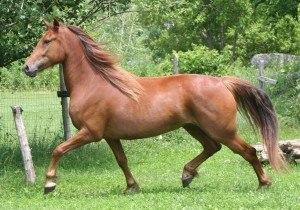
Le Canadien est la race de chevaux « nationale » du Canada, considérée comme un patrimoine agricole du Québec. Il est aussi nommé le « Petit cheval de fer ». Ses origines remontent au XVIIᵉ siècle, avec l'ordonnance de création d'un haras royal en Nouvelle-France. Des chevaux sont importés depuis la France et, grâce à une politique d'élevage encourageante, se multiplient rapidement. Les conflits armés des XVIIIᵉ et XIXᵉ siècles affectent gravement le nombre de chevaux canadiens. Il faut attendre 1895 pour voir la fondation de la Société des éleveurs de chevaux canadiens et la création d'un registre généalogique. Le cheval Canadien ne possède pas une morphologie homogène du fait de la variété de ses ascendants, mais doit cependant respecter des standards de race définis.